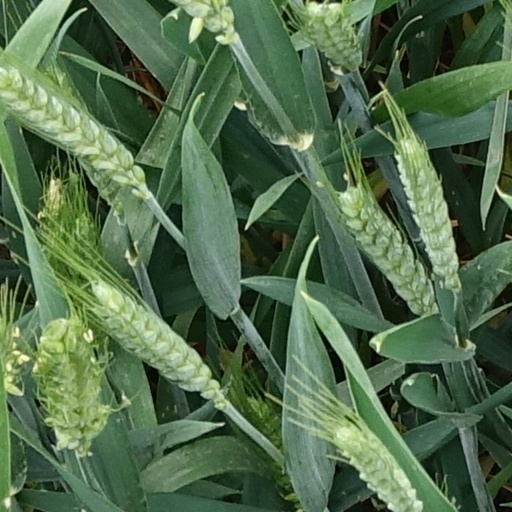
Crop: wheat